Visa requirements for Liechtenstein citizens

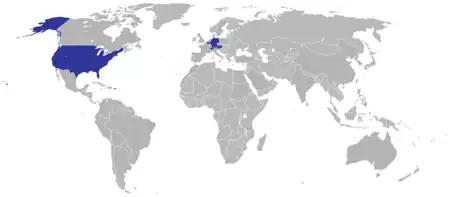
Diplomatic missions of Liechtenstein

There are Liechtensteinian embassies in Austria, Belgium, Germany, Switzerland, and the United States of America.